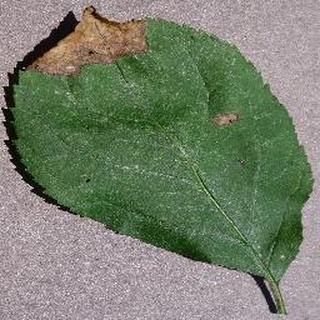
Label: apple_black_rot